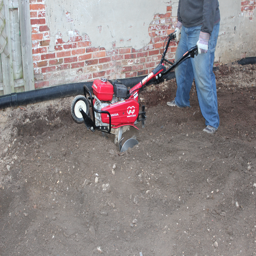
page gets a shot of one of my final passes - finally getting some really depth to the tilled soil